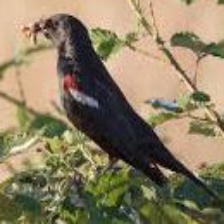
Species: TRICOLORED BLACKBIRD
Scientific name: AGELAIUS TRICOLOR